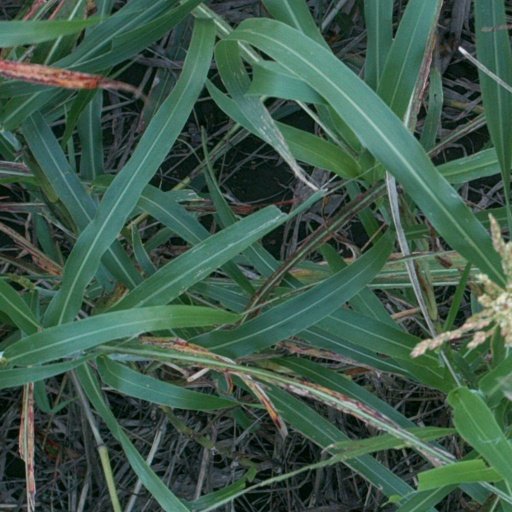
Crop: sorghum